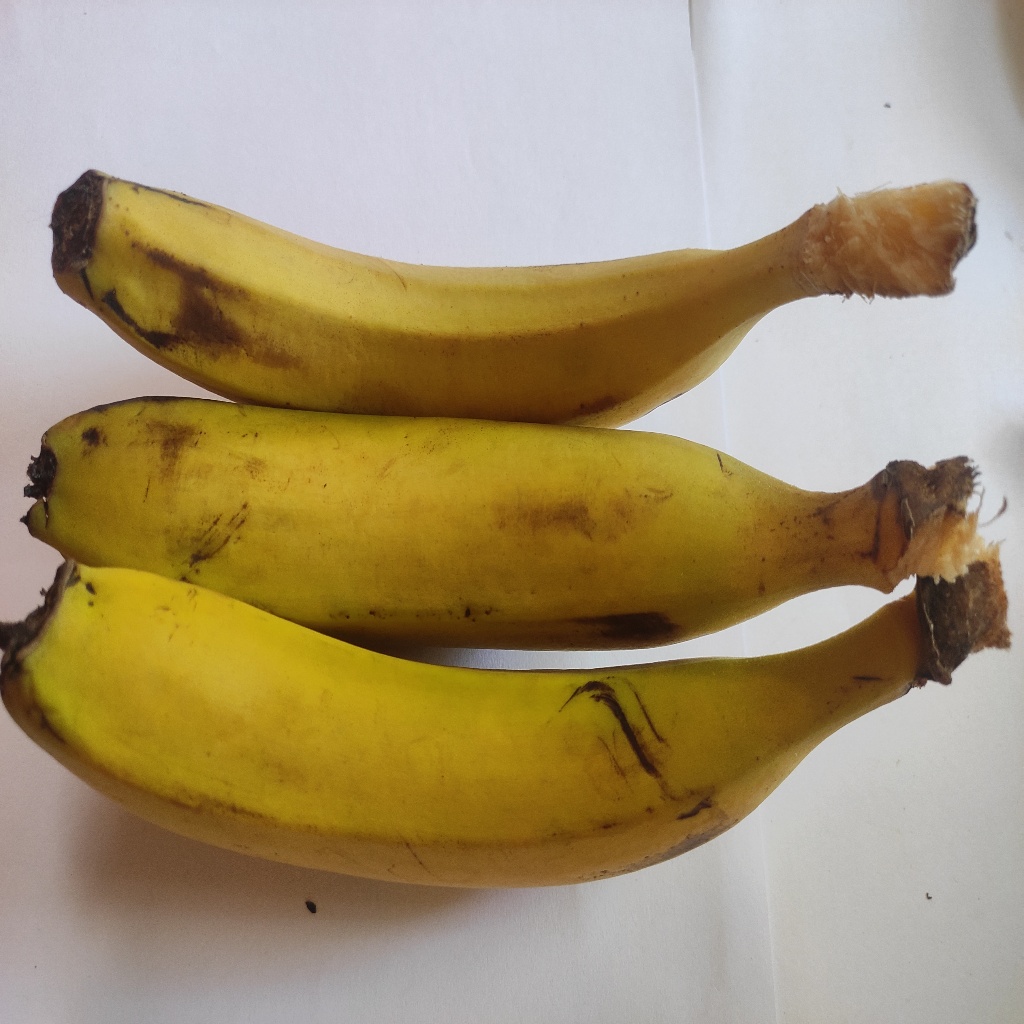
Crop: banana
Quality class: Class_A